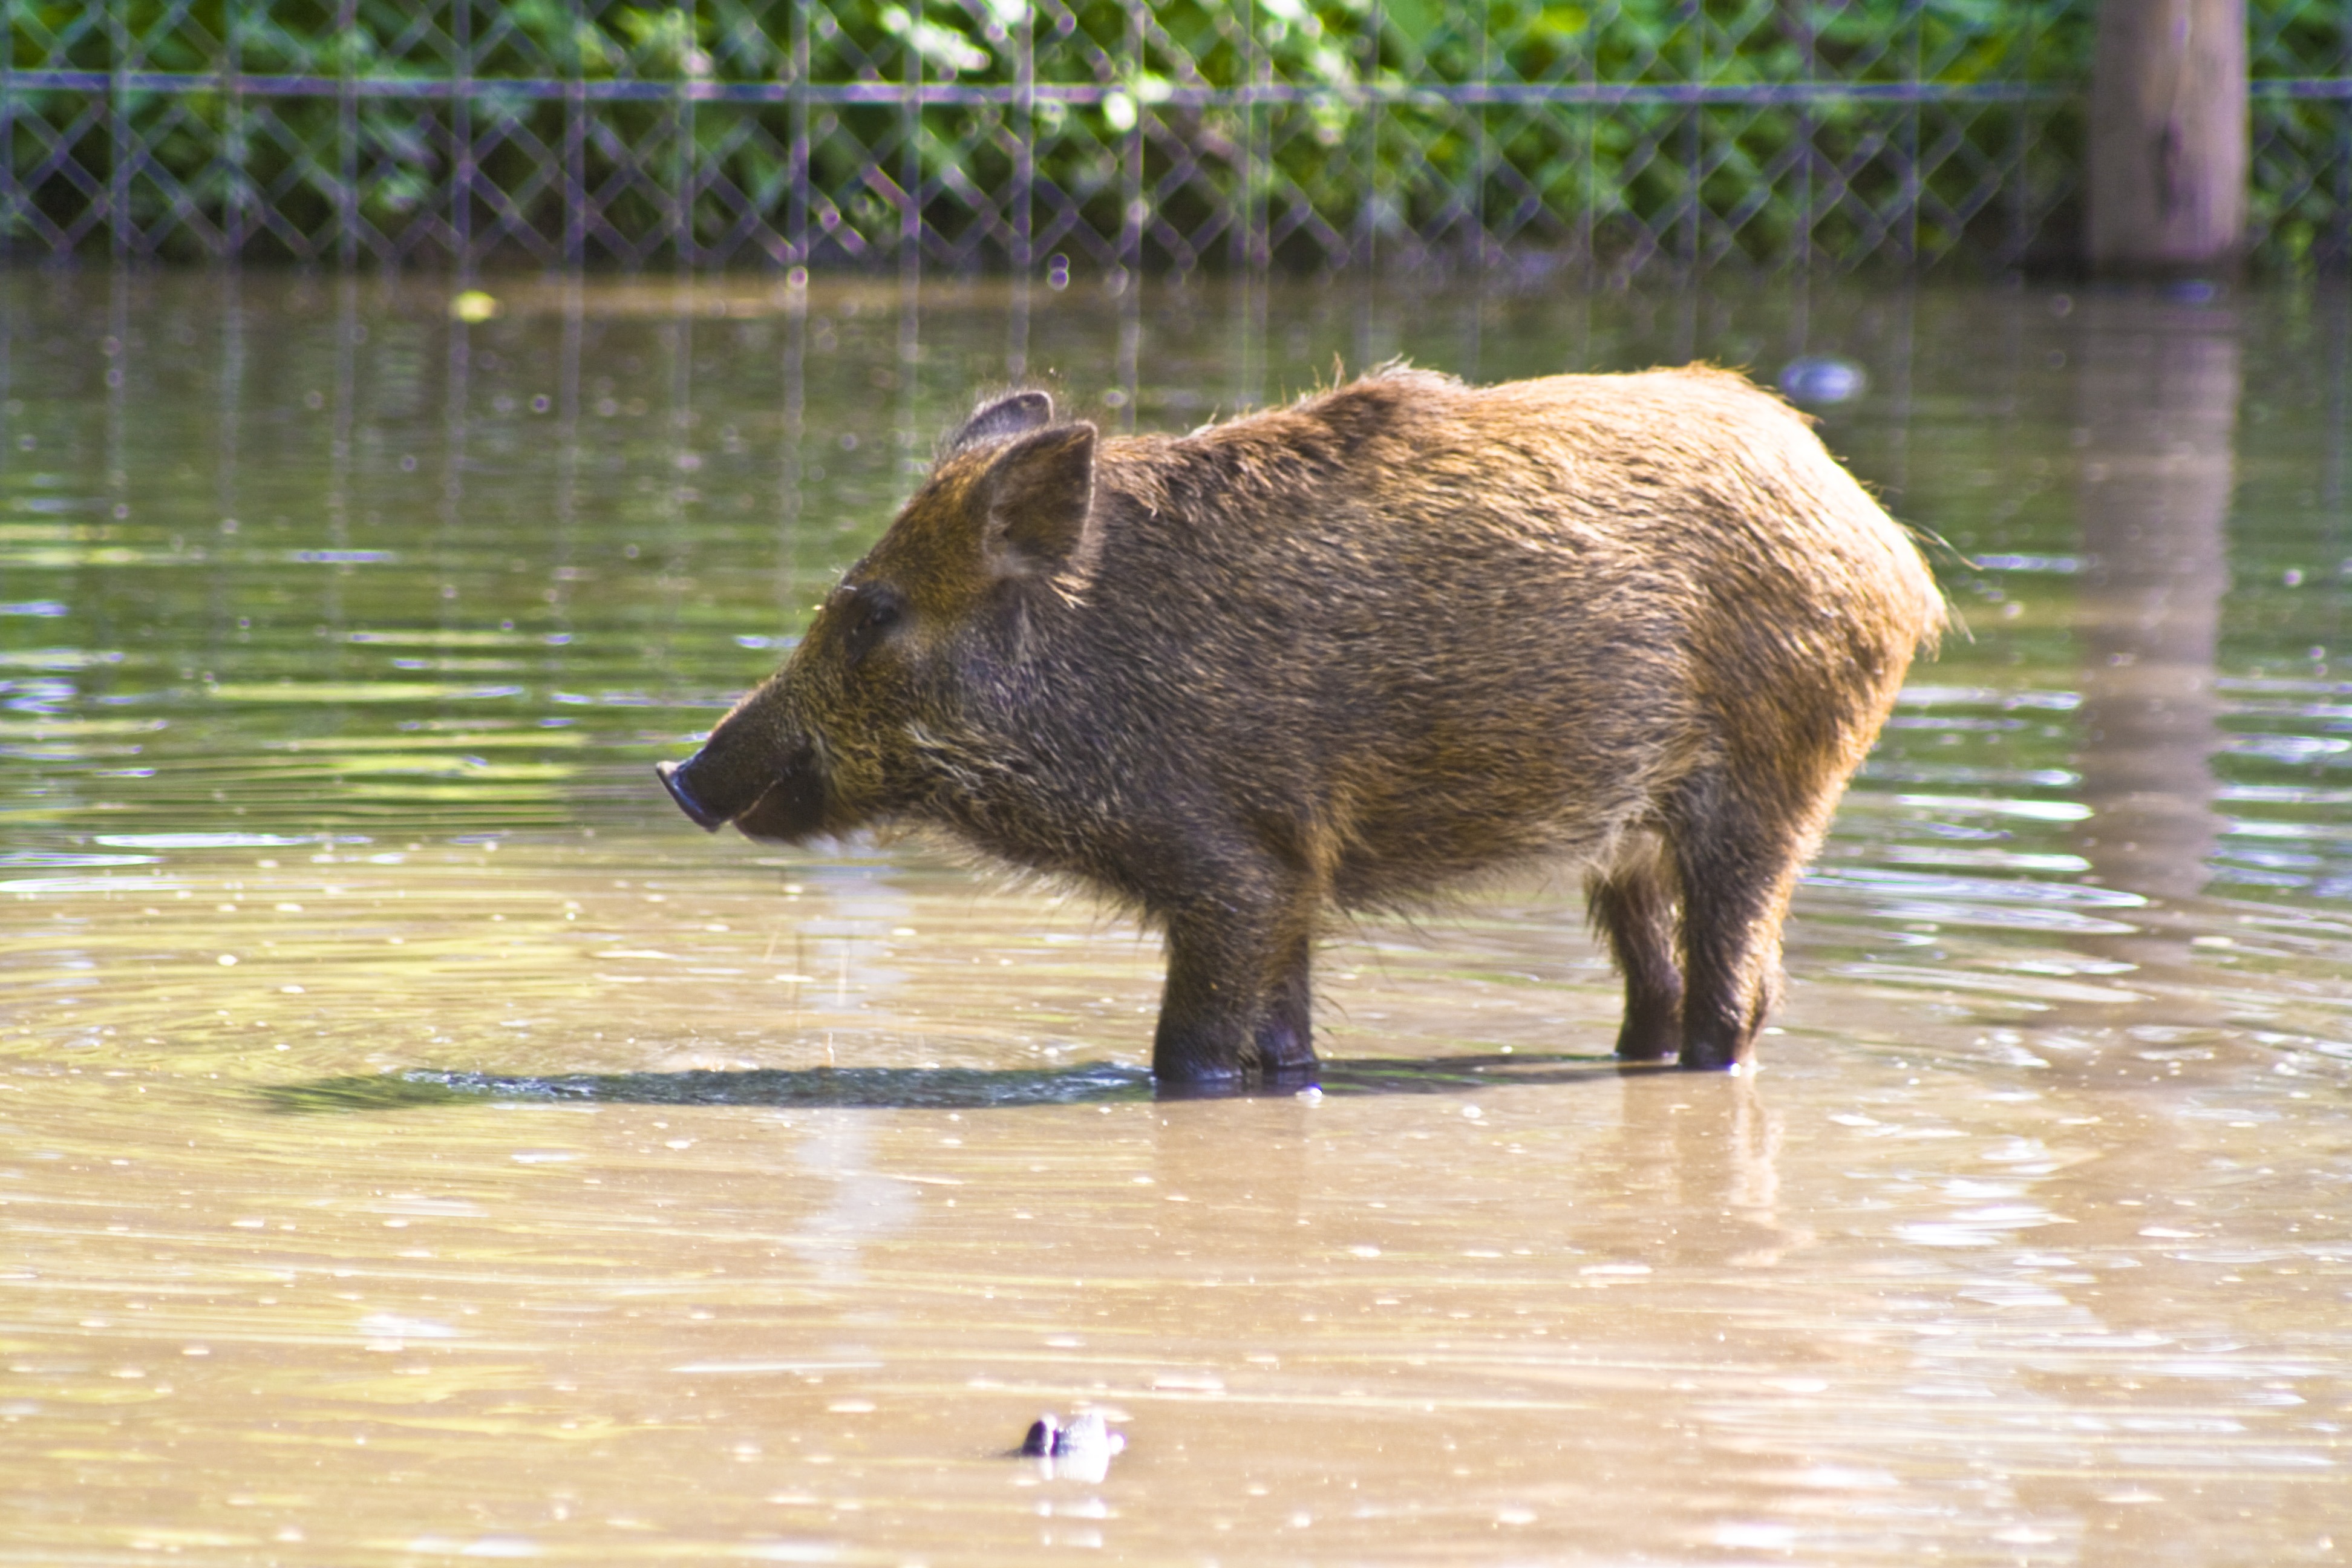
water, wildlife, swim, mammal, fauna, boar, vertebrate, pig, wild boar, quagmire, pig like mammal, peccary, sanzgiri